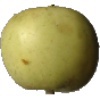
Label: Apple Golden 3